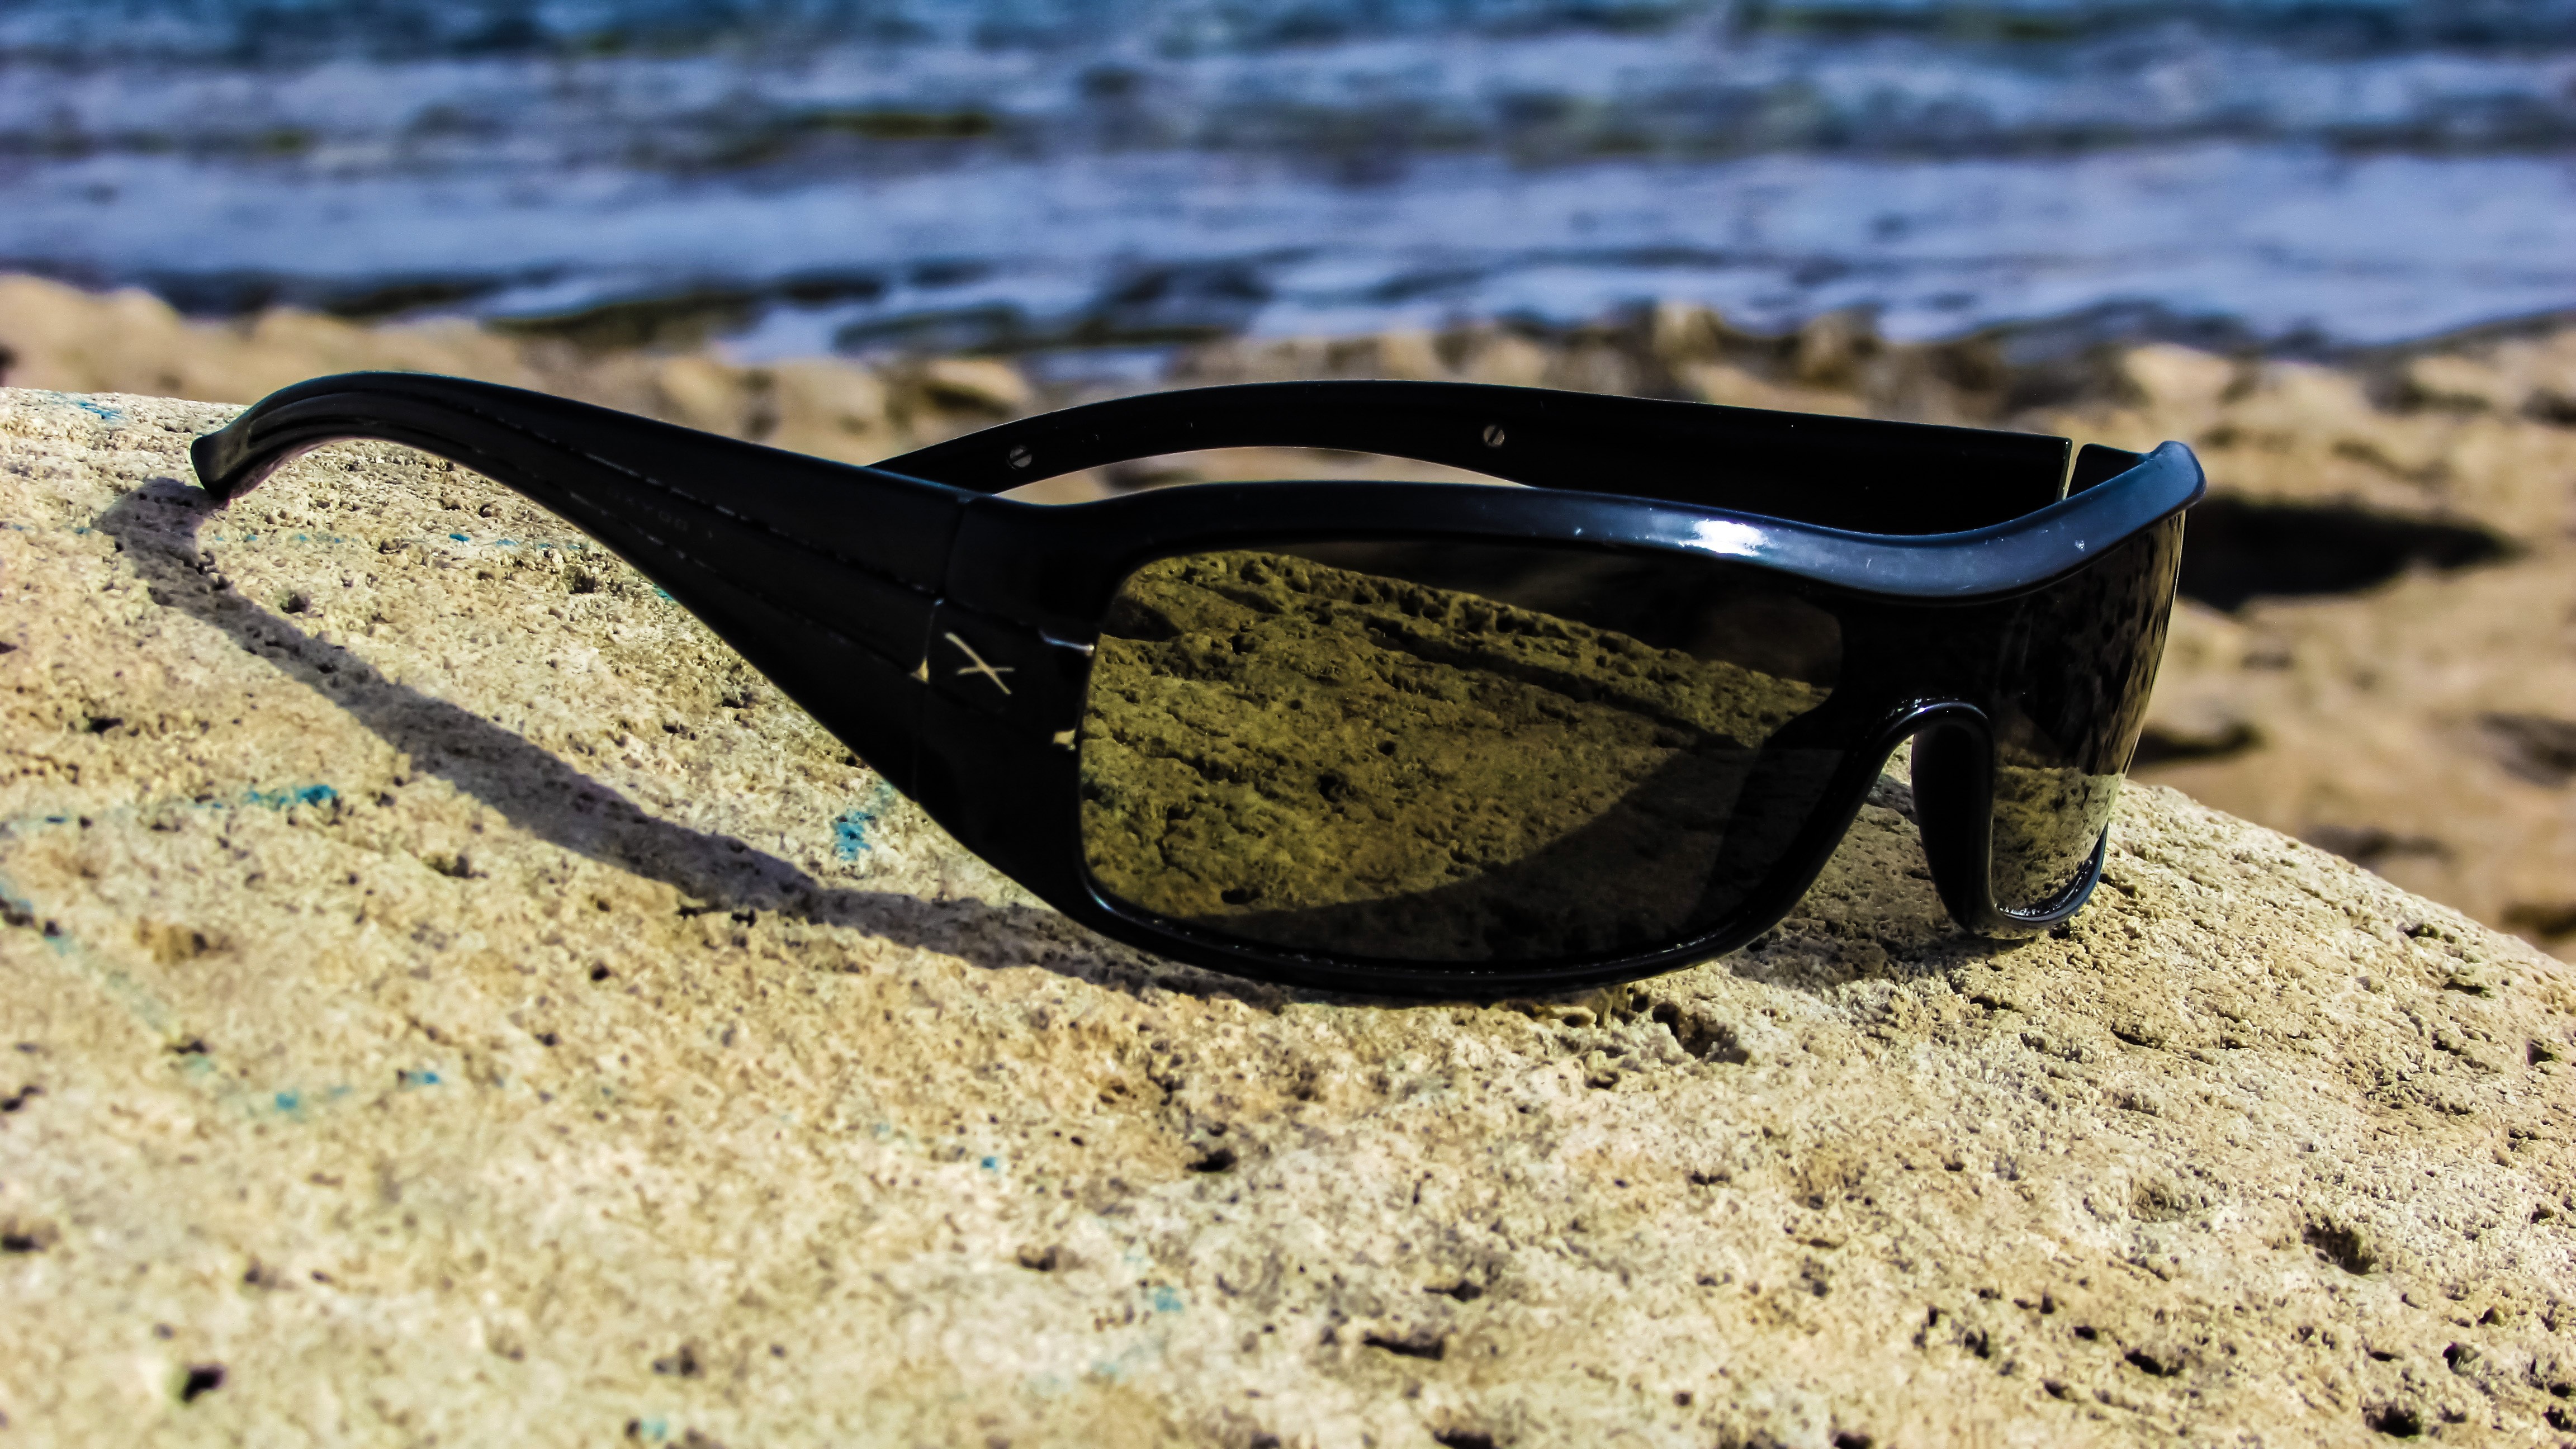
beach, sea, sun, summer, vacation, relax, sunglasses, glasses, goggles, eyewear, protection, fashion accessory, vision care